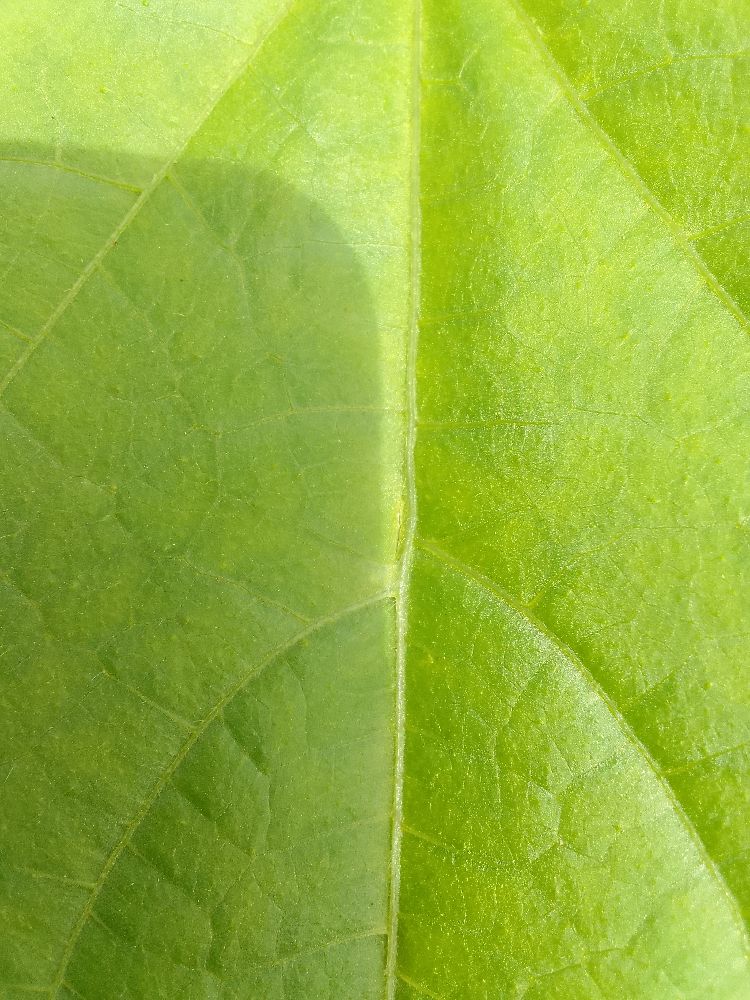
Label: healthy